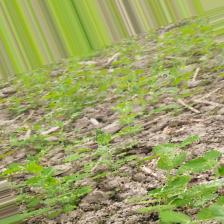
Label: Powdery Mildew